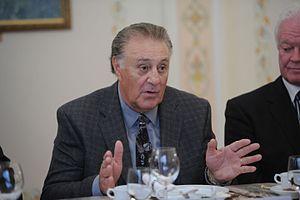
Philip Anthony Esposito est un joueur professionnel canadien de hockey sur glace, puis directeur-général de deux clubs de hockey professionnel.
Alain Caron et mort le 18 décembre 1986 à Chicoutimi, est un joueur canadien de hockey sur glace. Il évoluait au poste de Ailier droit. Il a évolué durant deux saisons dans la Ligue nationale de hockey avec les Seals d'Oakland et les Canadiens de Montréal et dans l'Association mondiale de hockey avec les Nordiques de Québec, les Stags du Michigan et les Blades de Baltimore. Il a réussi 3 saisons de plus de 70 buts dans sa carrière.